Steven J. Lopes

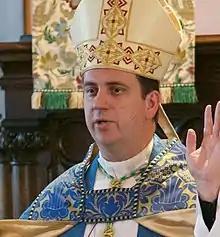
Lopes in 2019

Steven Joseph Lopes (born April 22, 1975) is an American Catholic prelate. He is the bishop and ordinary of the Personal Ordinariate of the Chair of Saint Peter, a community for clergy and laypeople who celebrate according to the Anglican Use within the Catholic Church.